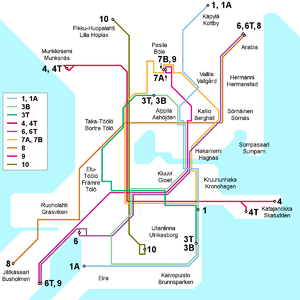
Le tramway d'Helsinki fait partie du réseau de transport en commun géré par le département des transports d’Helsinki en Finlande.